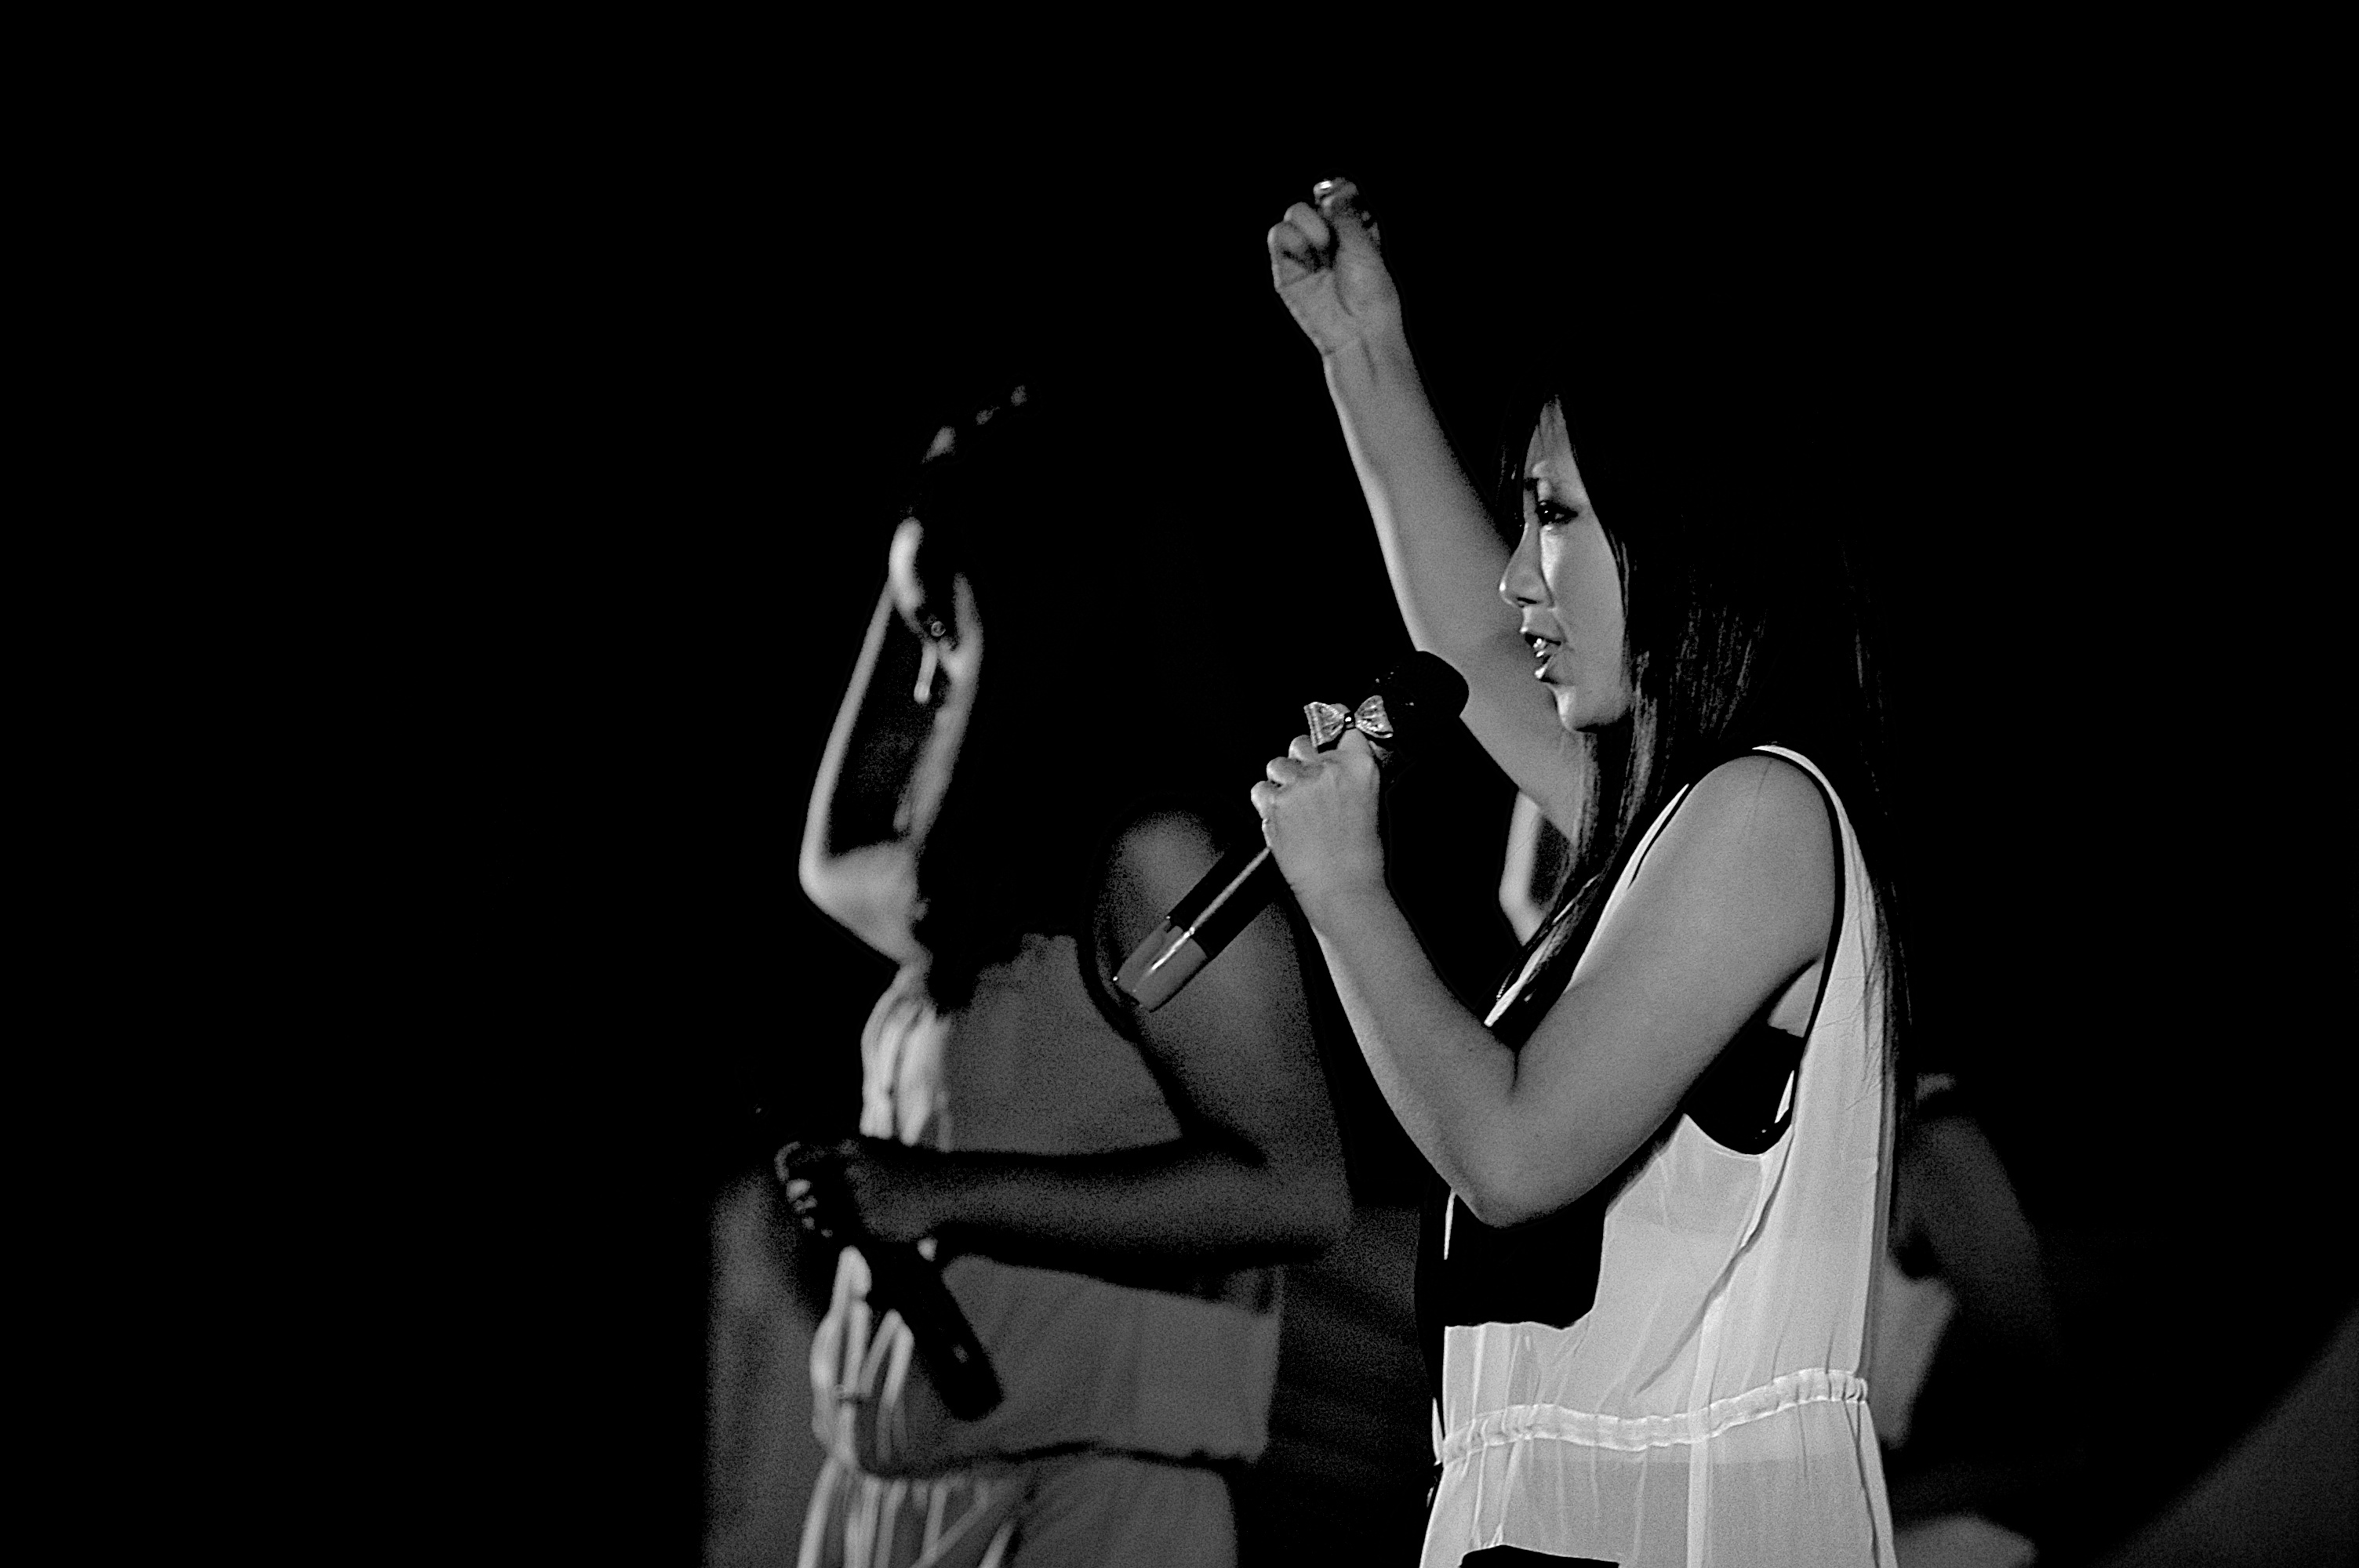
black and white, night, photography, play, band, dance, student, black, monochrome, performance art, stage, performance, university, singing, collage, guitarist, china, guangzhou, entertainment, performing arts, choreography, monochrome photography, modern dance